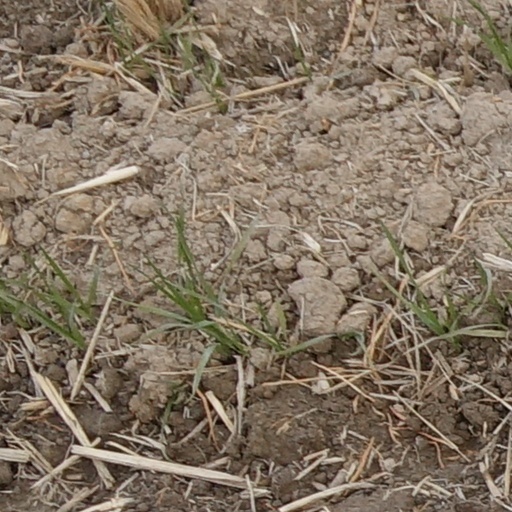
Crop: wheat